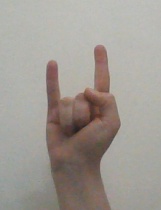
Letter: la